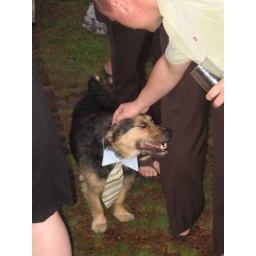
One of the brides dogs in his beach formal attire